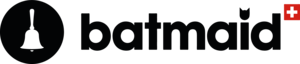
Logo noir de Batmaid
Batmaid est une plateforme de placement privé lancée par la société suisse Vanguard Internet SA en avril 2015 et basée à Lausanne en Suisse.